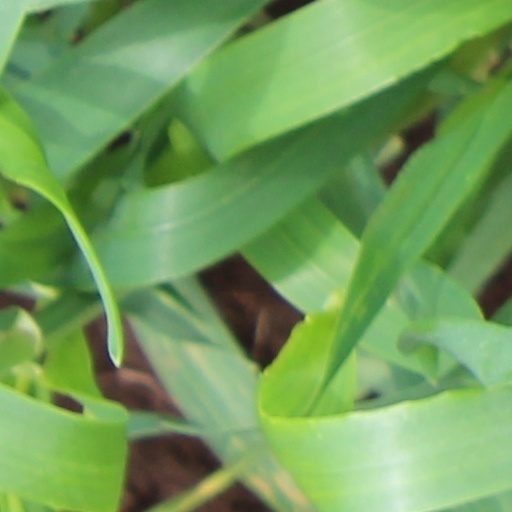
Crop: wheat